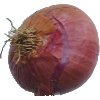
Label: Onion Red 1